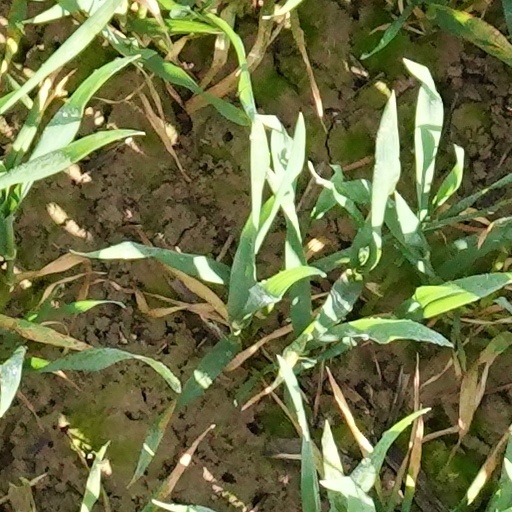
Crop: wheat